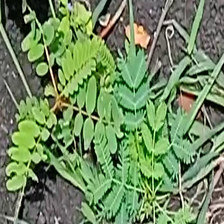
Weed species: Dwarf_cassia_(Chamaecrista pumila)